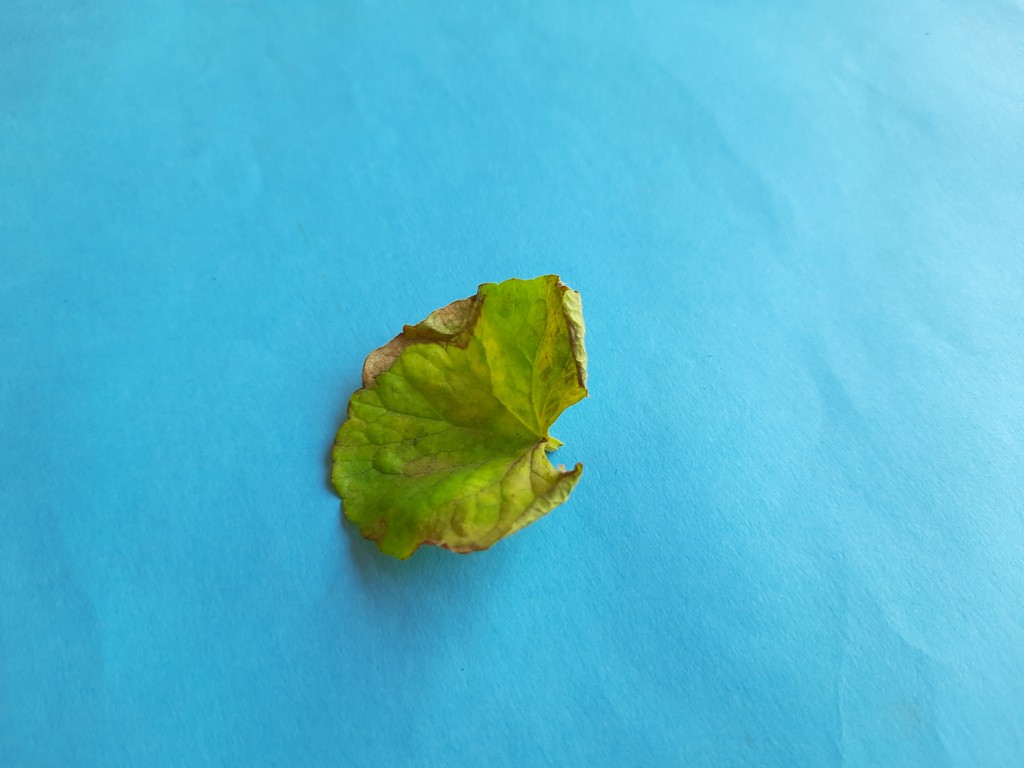
Label: Unhealthy